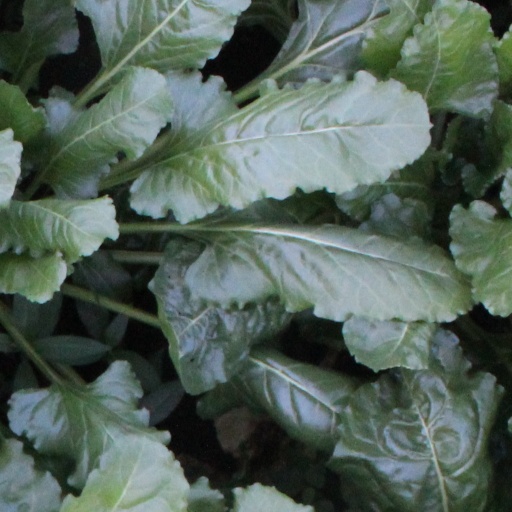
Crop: sugar beet